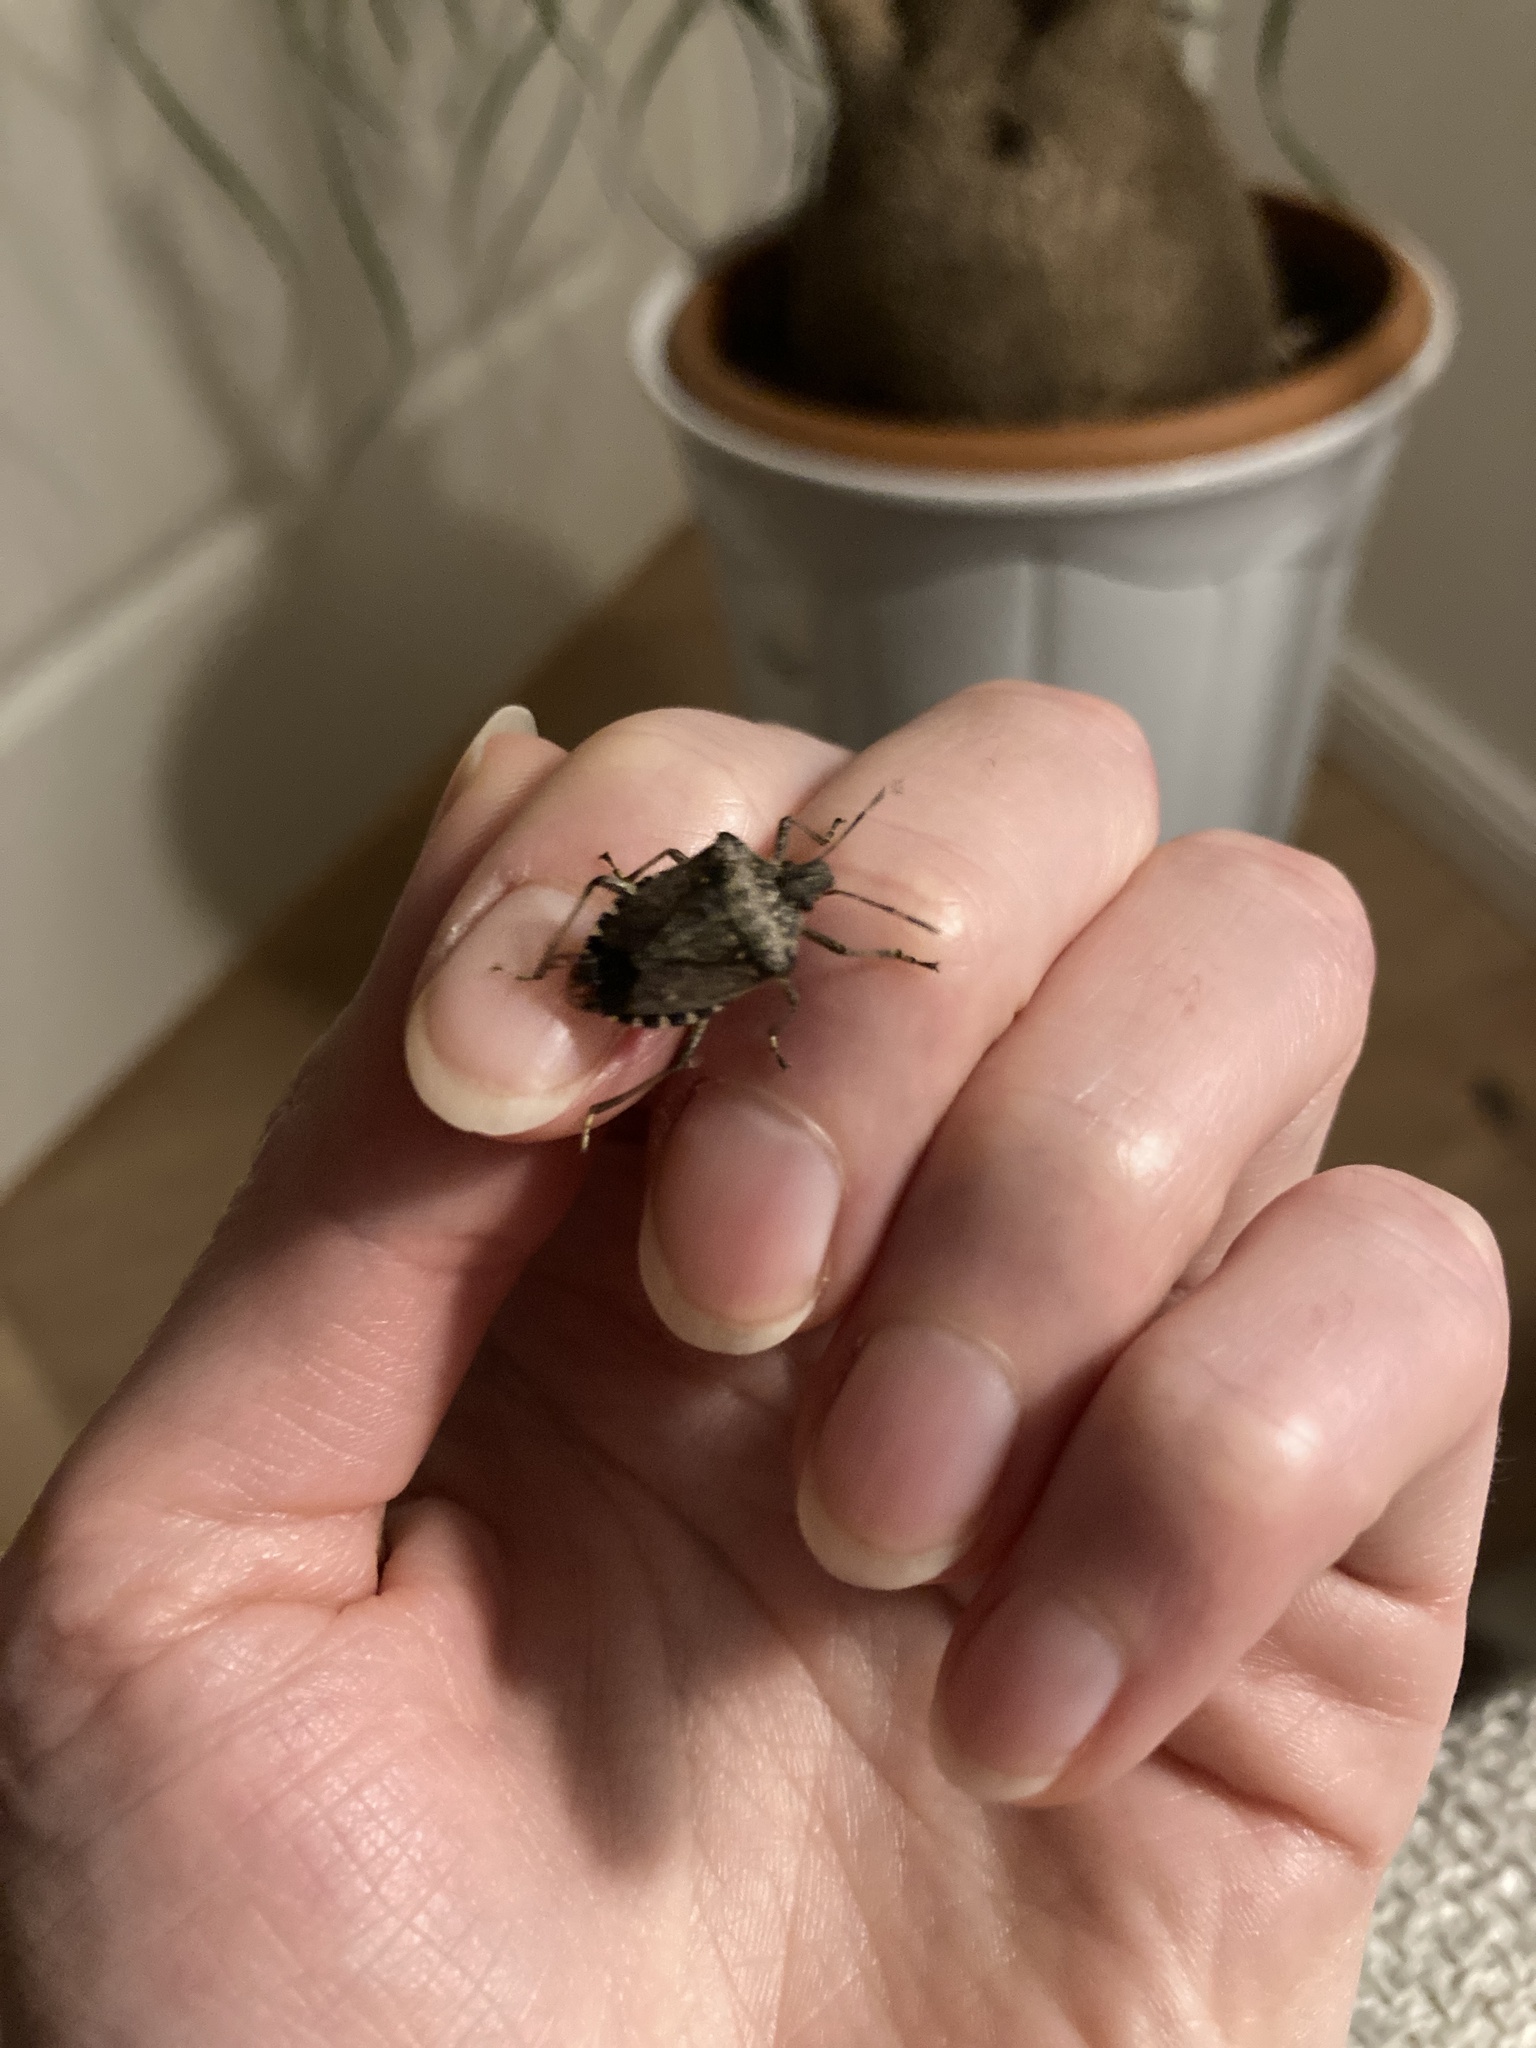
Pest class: stink_bug